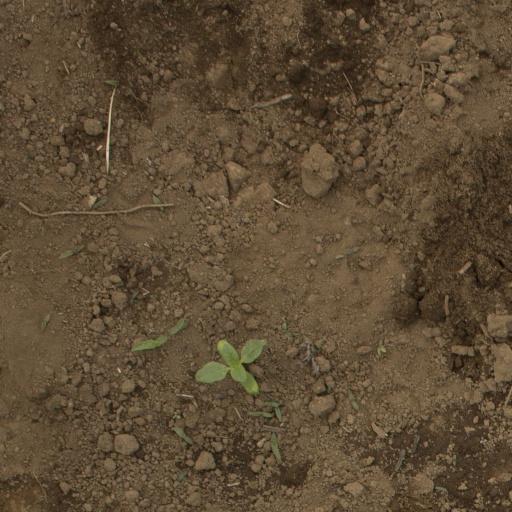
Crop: Jerusalem artichoke